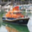
Label: ship